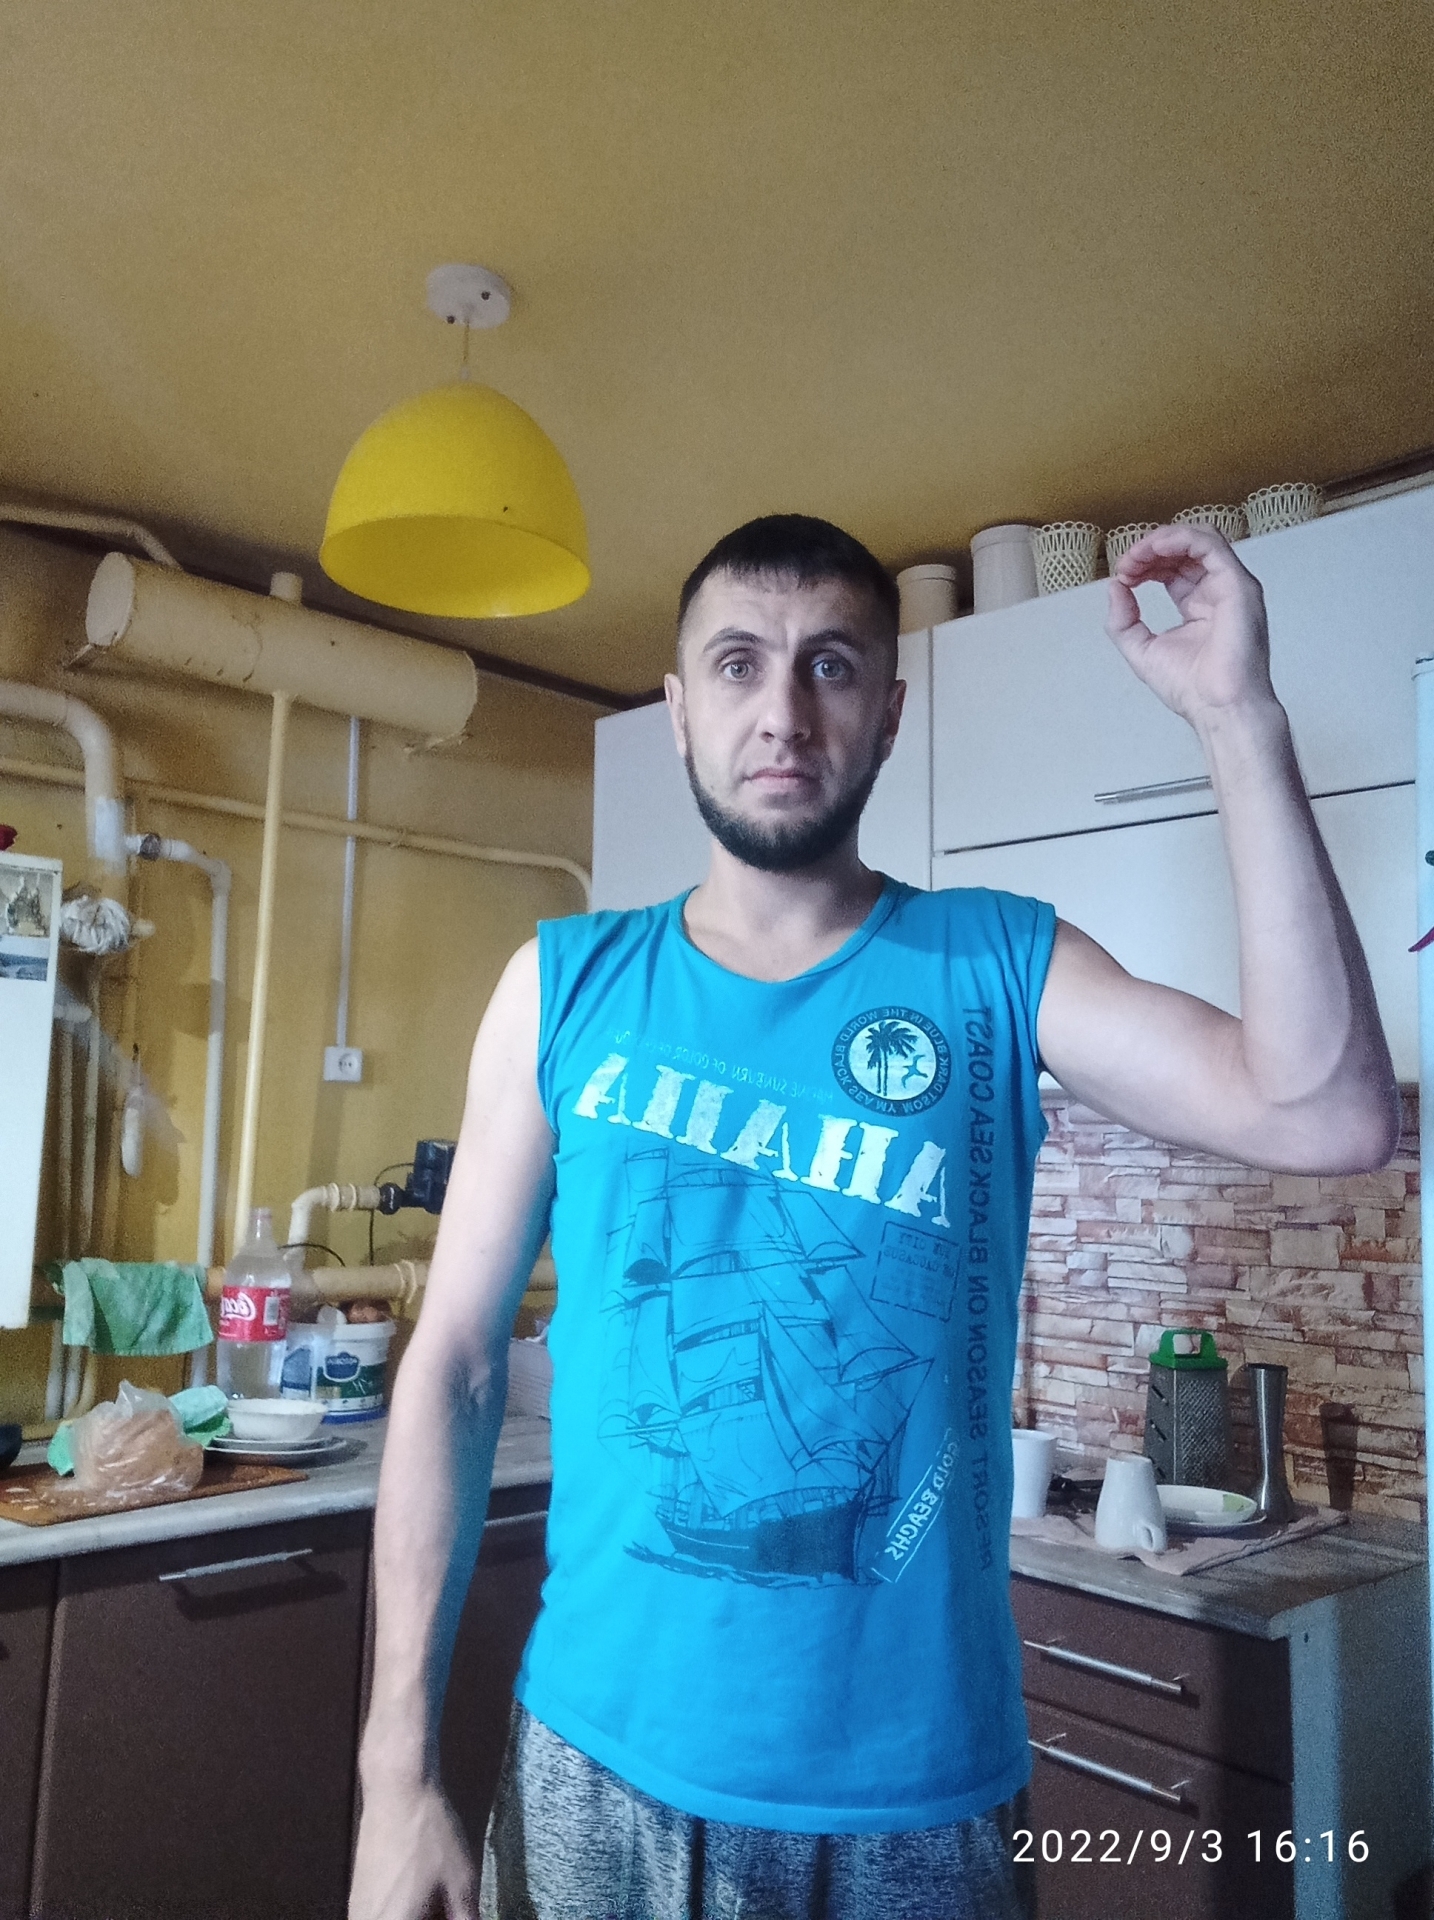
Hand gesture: grip